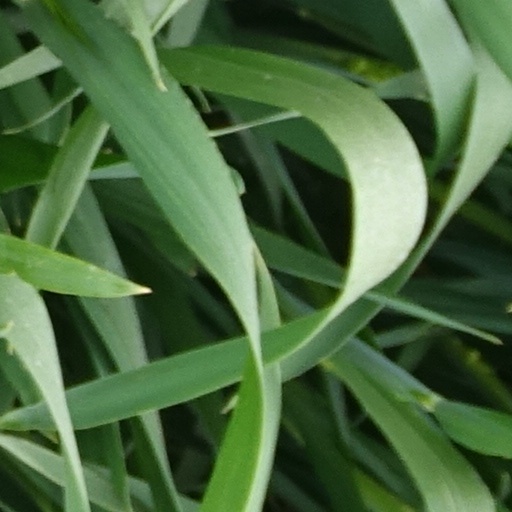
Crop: wheat